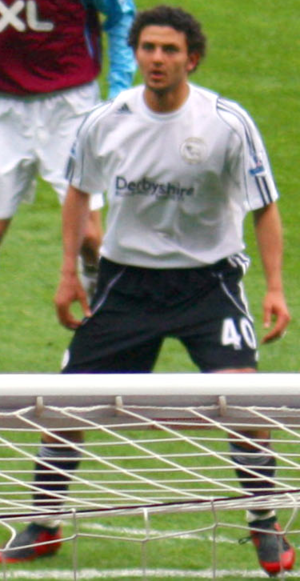
Hossam El Sayed Ghaly est un footballeur égyptien né le 15 décembre 1981 à Kafr Al Sheikh en Égypte et évoluant au poste de milieu de terrain défensif à Al Ahly.